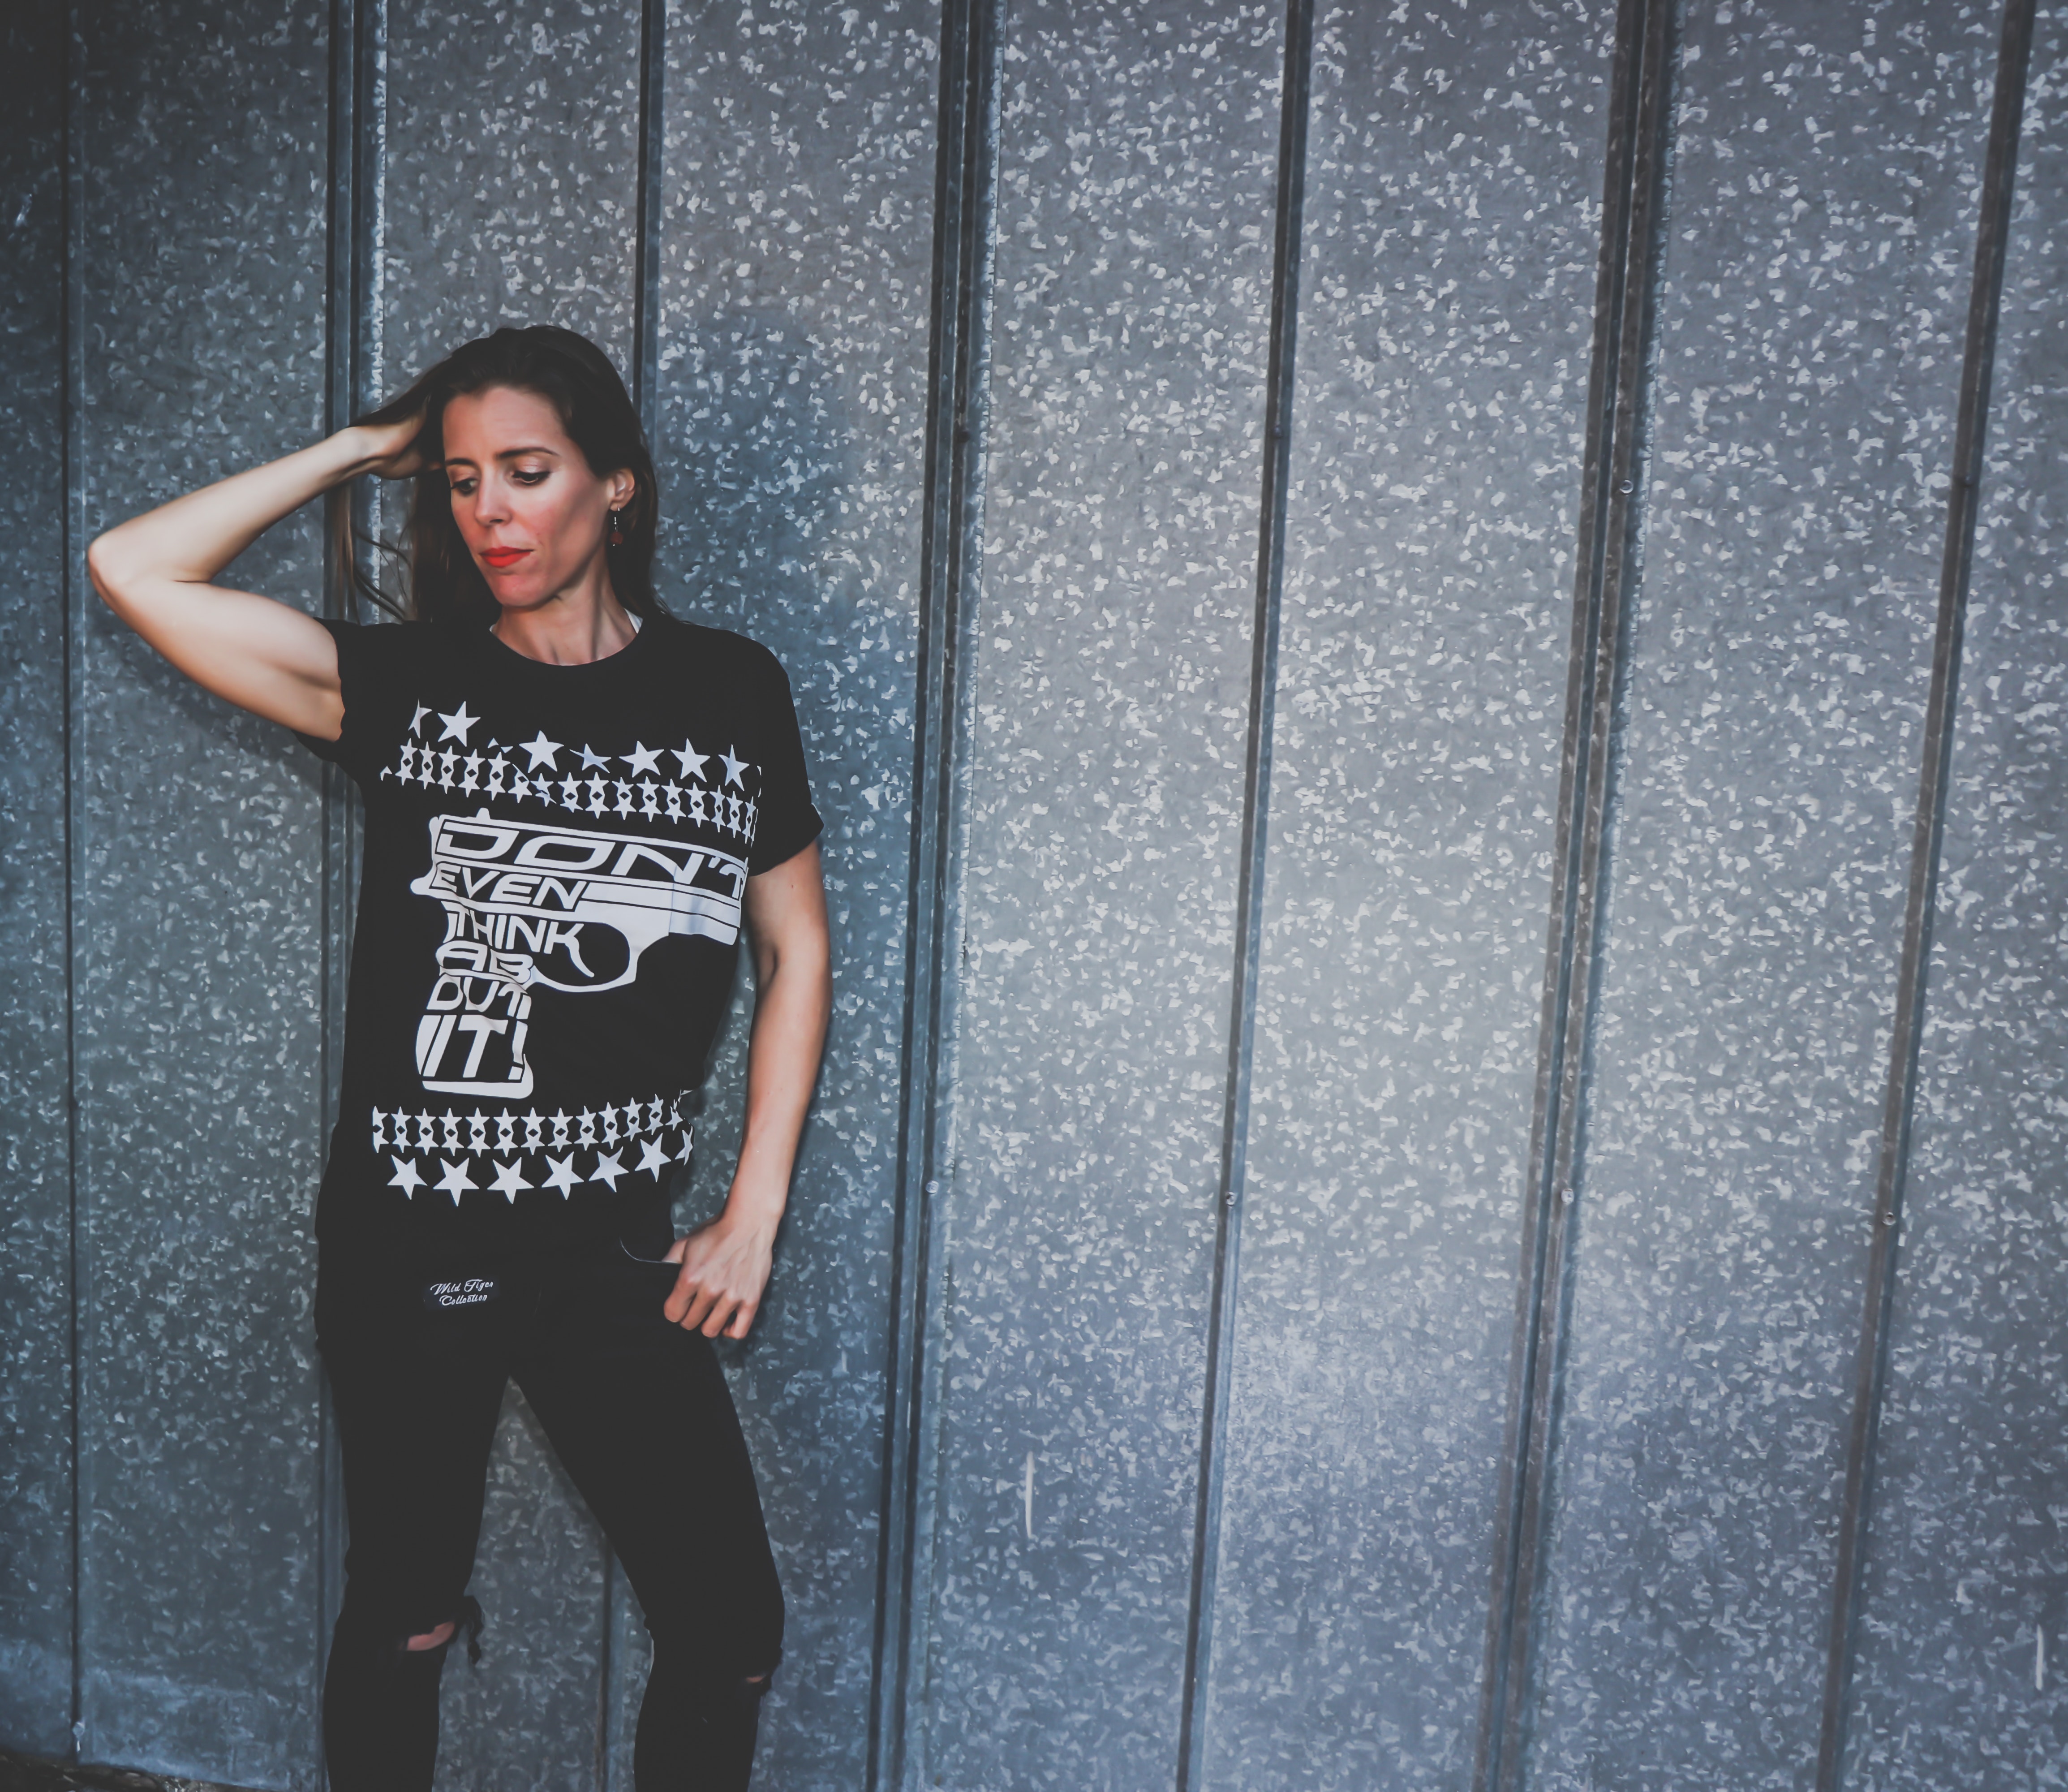
black, clothing, t shirt, beauty, standing, fashion, cool, shoulder, jeans, photo shoot, denim, photography, street fashion, footwear, leg, neck, textile, top, muscle, leggings, model, smile, sportswear, knee, trousers, pattern, shoe, waist, black hair, style, sleeve